Humble and Kind

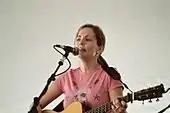
Lori McKenna, the writer of "Humble and Kind".

The song was written by Lori McKenna. In an interview with CMT published in July 2016, McKenna revealed the song was written for her husband and their five kids and is her list of all the things she wanted to make sure she'd told them.